John Caldwell (Michigan representative)

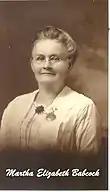
Caldwell's wife

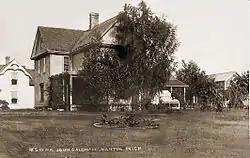
Caldwell home at 206 Main Street in Manton, Michigan, circa 1913

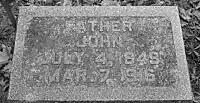

In 1875, Caldwell obtained a homestead. He later purchased an adjacent of land. Caldwell and his older brother Thomas, were some of the earliest settlers in Missaukee County.